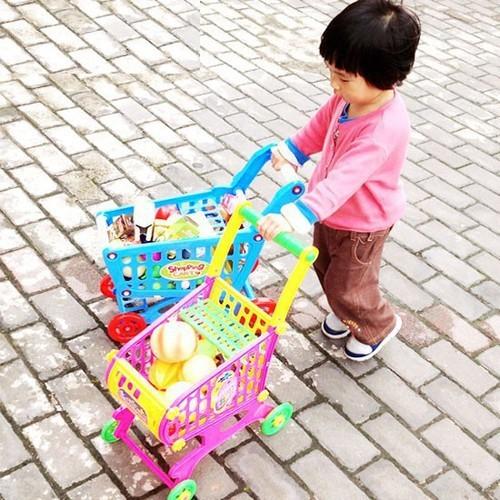
có hai chiếc xe đẩy đang được một bé gái đẩy đi